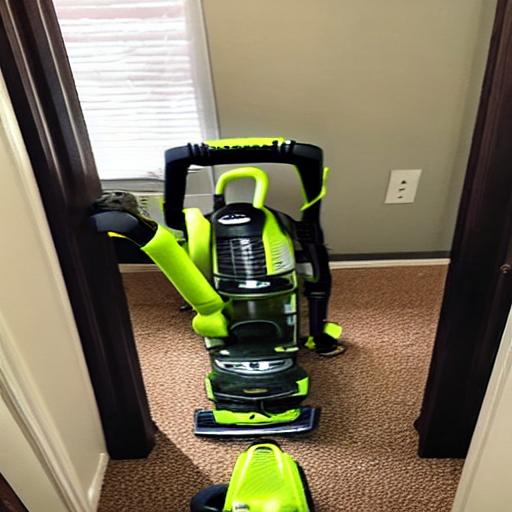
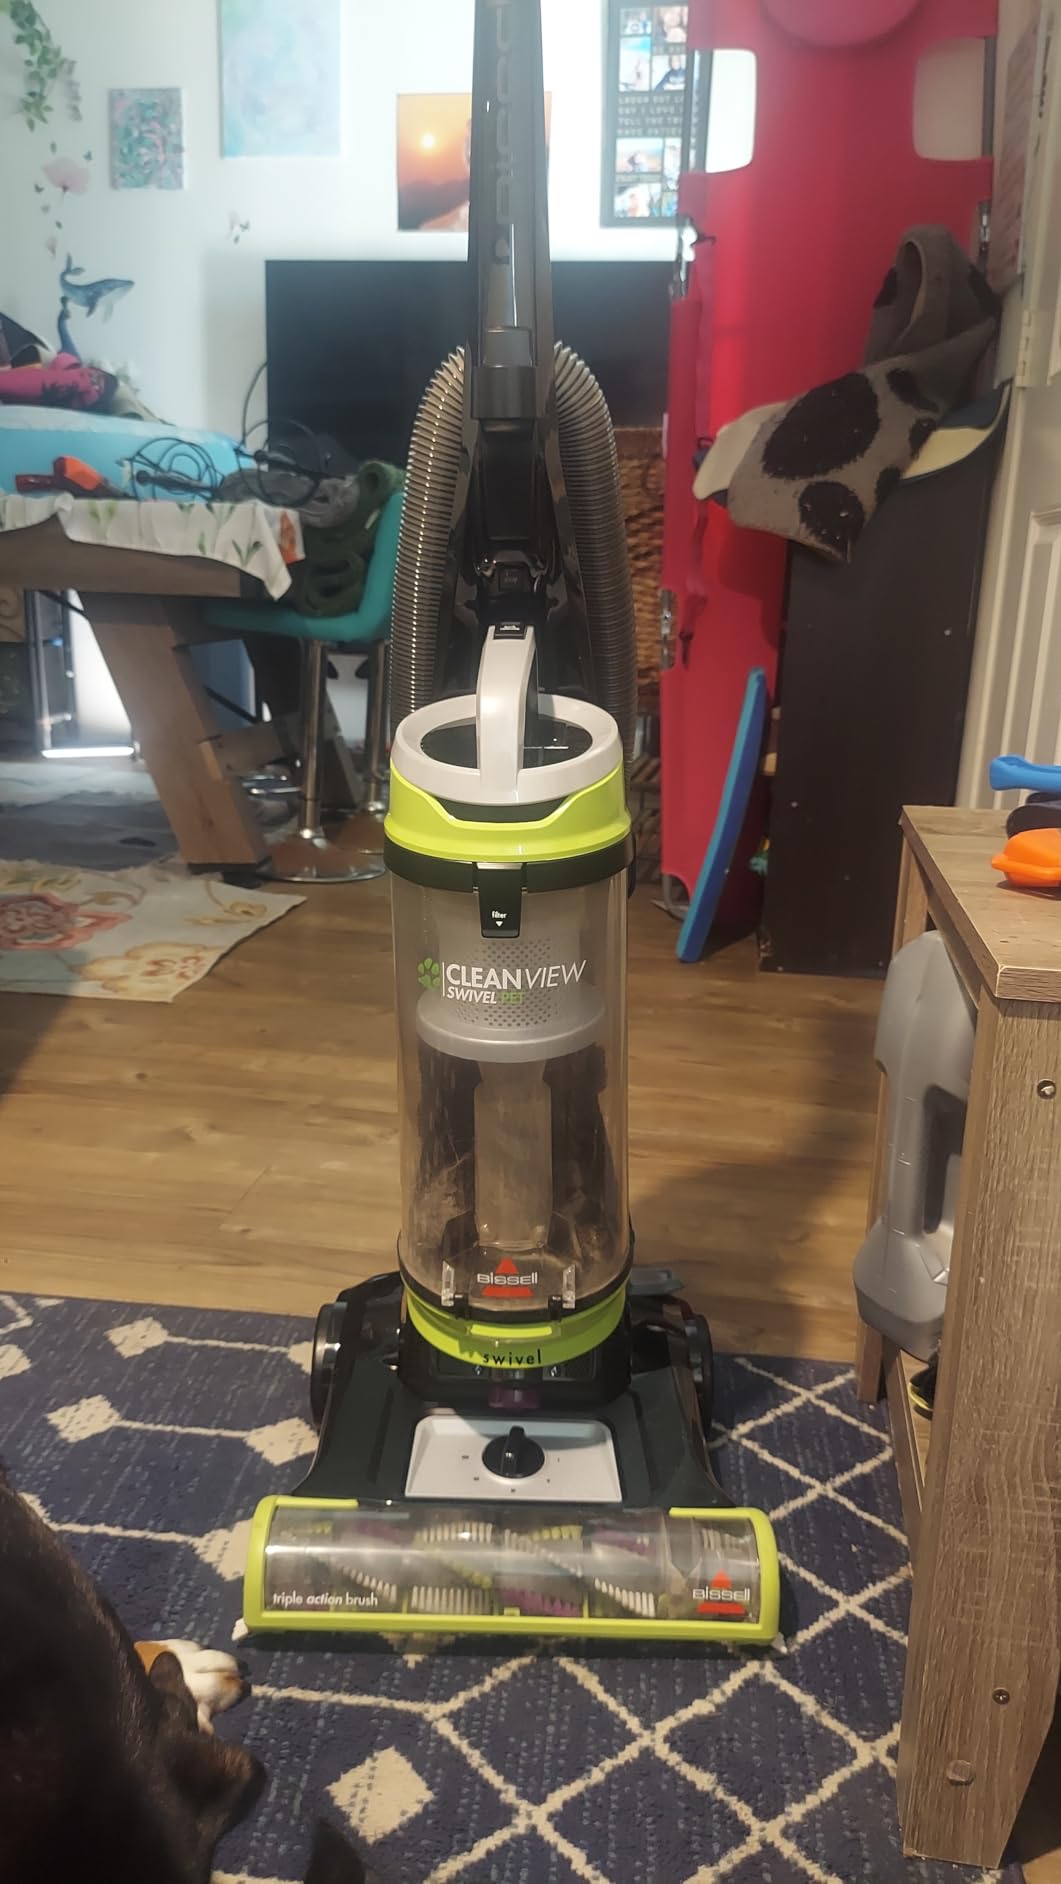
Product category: items_vacuum
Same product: no